Cornelis de Vos

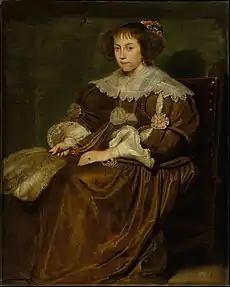
"Portrait of a young woman"

De Vos developed a busy practice as a painter, particularly of portraits. In 1620 he painted the "portrait of the painter Abraham Grapheus" (Royal Museum of Fine Arts Antwerp). He donated the work to the painters' chamber of the Guild of Saint Luke. De Vos received multiple commissions for family portraits from local patrons such as the wealthy merchant Joris Vekemans who ordered a portrait cycle of his family members (including his son Jan) in 1624. In 1627 he enjoyed royal patronage when 6 royal portraits were commissioned by respectively Philip IV of Spain, the Archdukes Albert and Isabella, Henri III of France, Henry IV of France and Marie de' Medici. He also worked on commissions from religious institutions. In 1628 he painted his only known landscape, a "View of Hulst", which he donated to his home town where it is still displayed in the city hall.